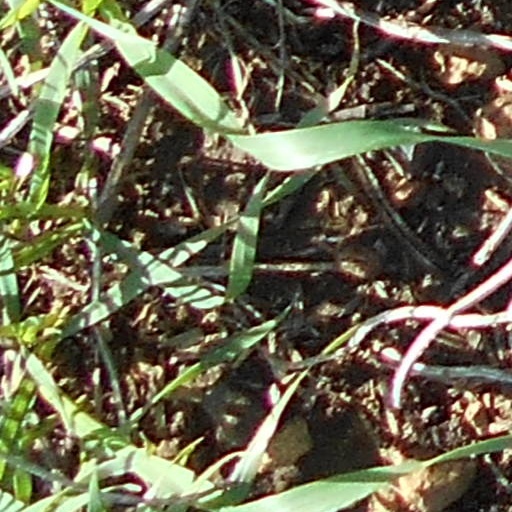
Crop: wheat